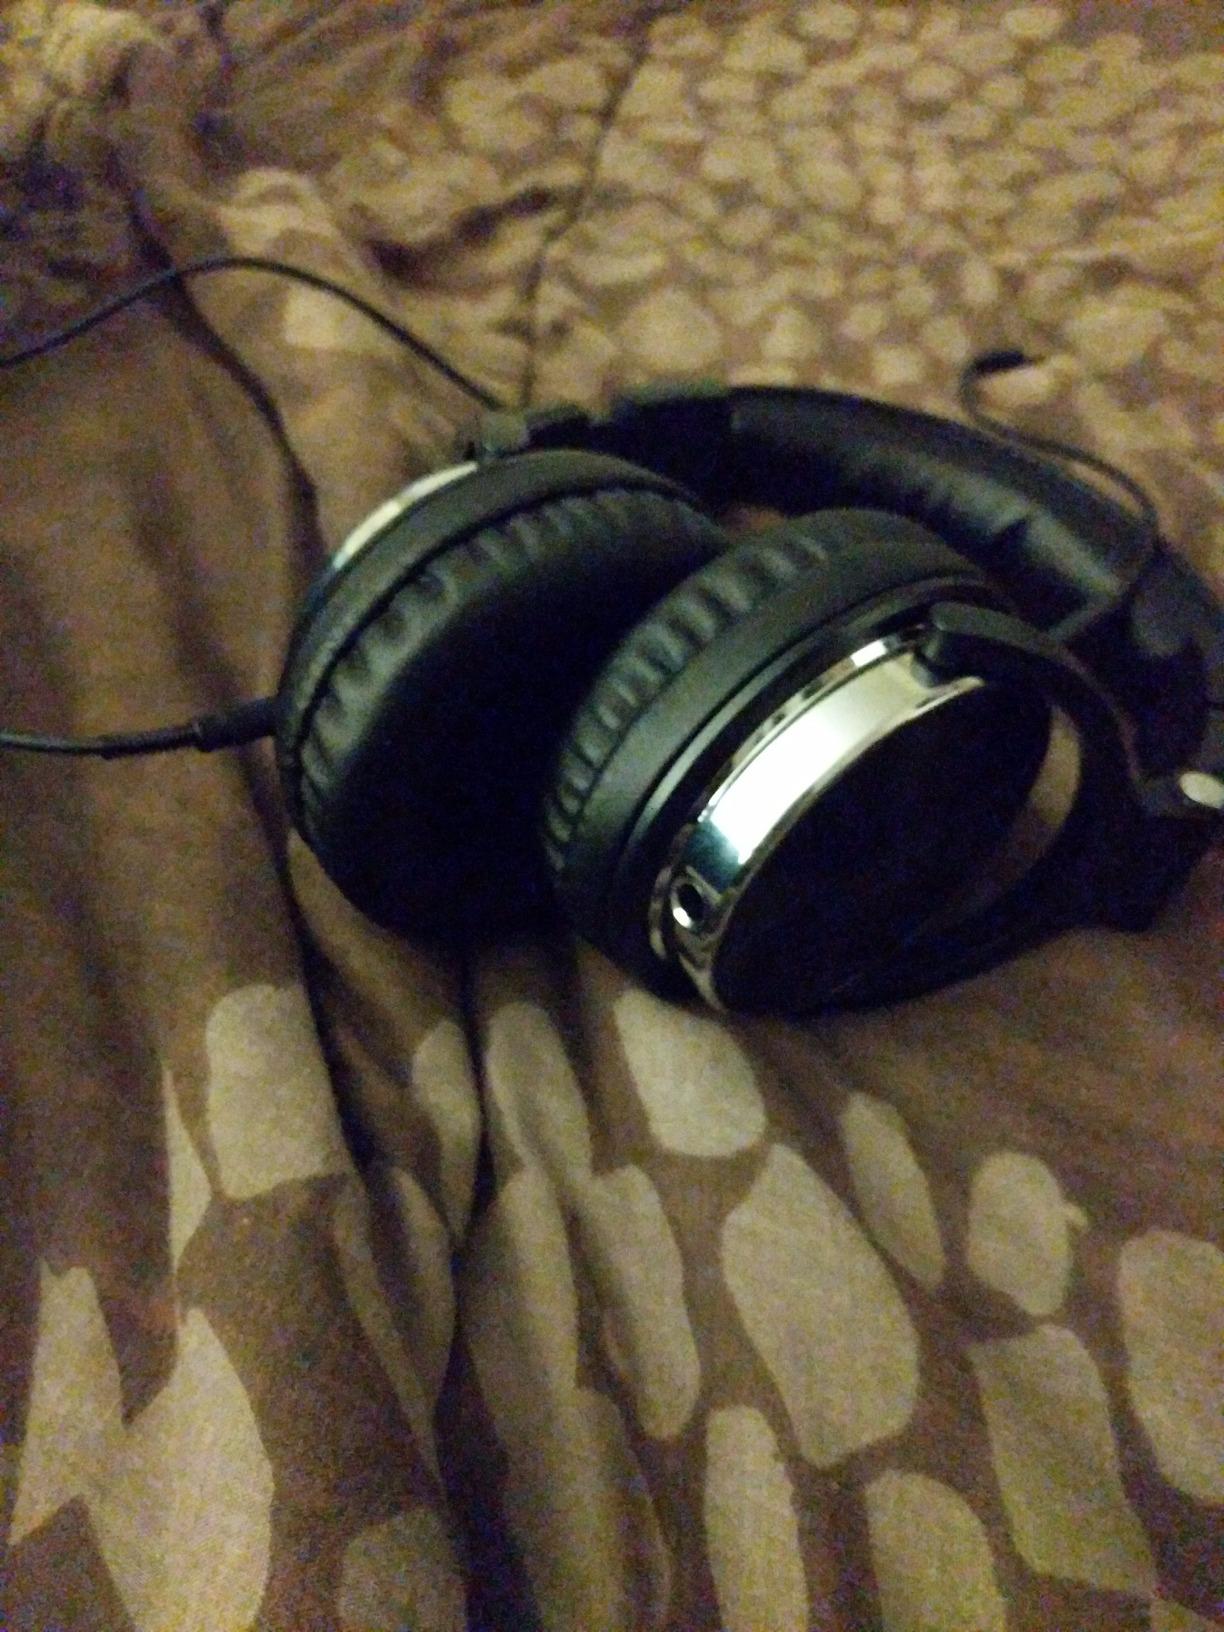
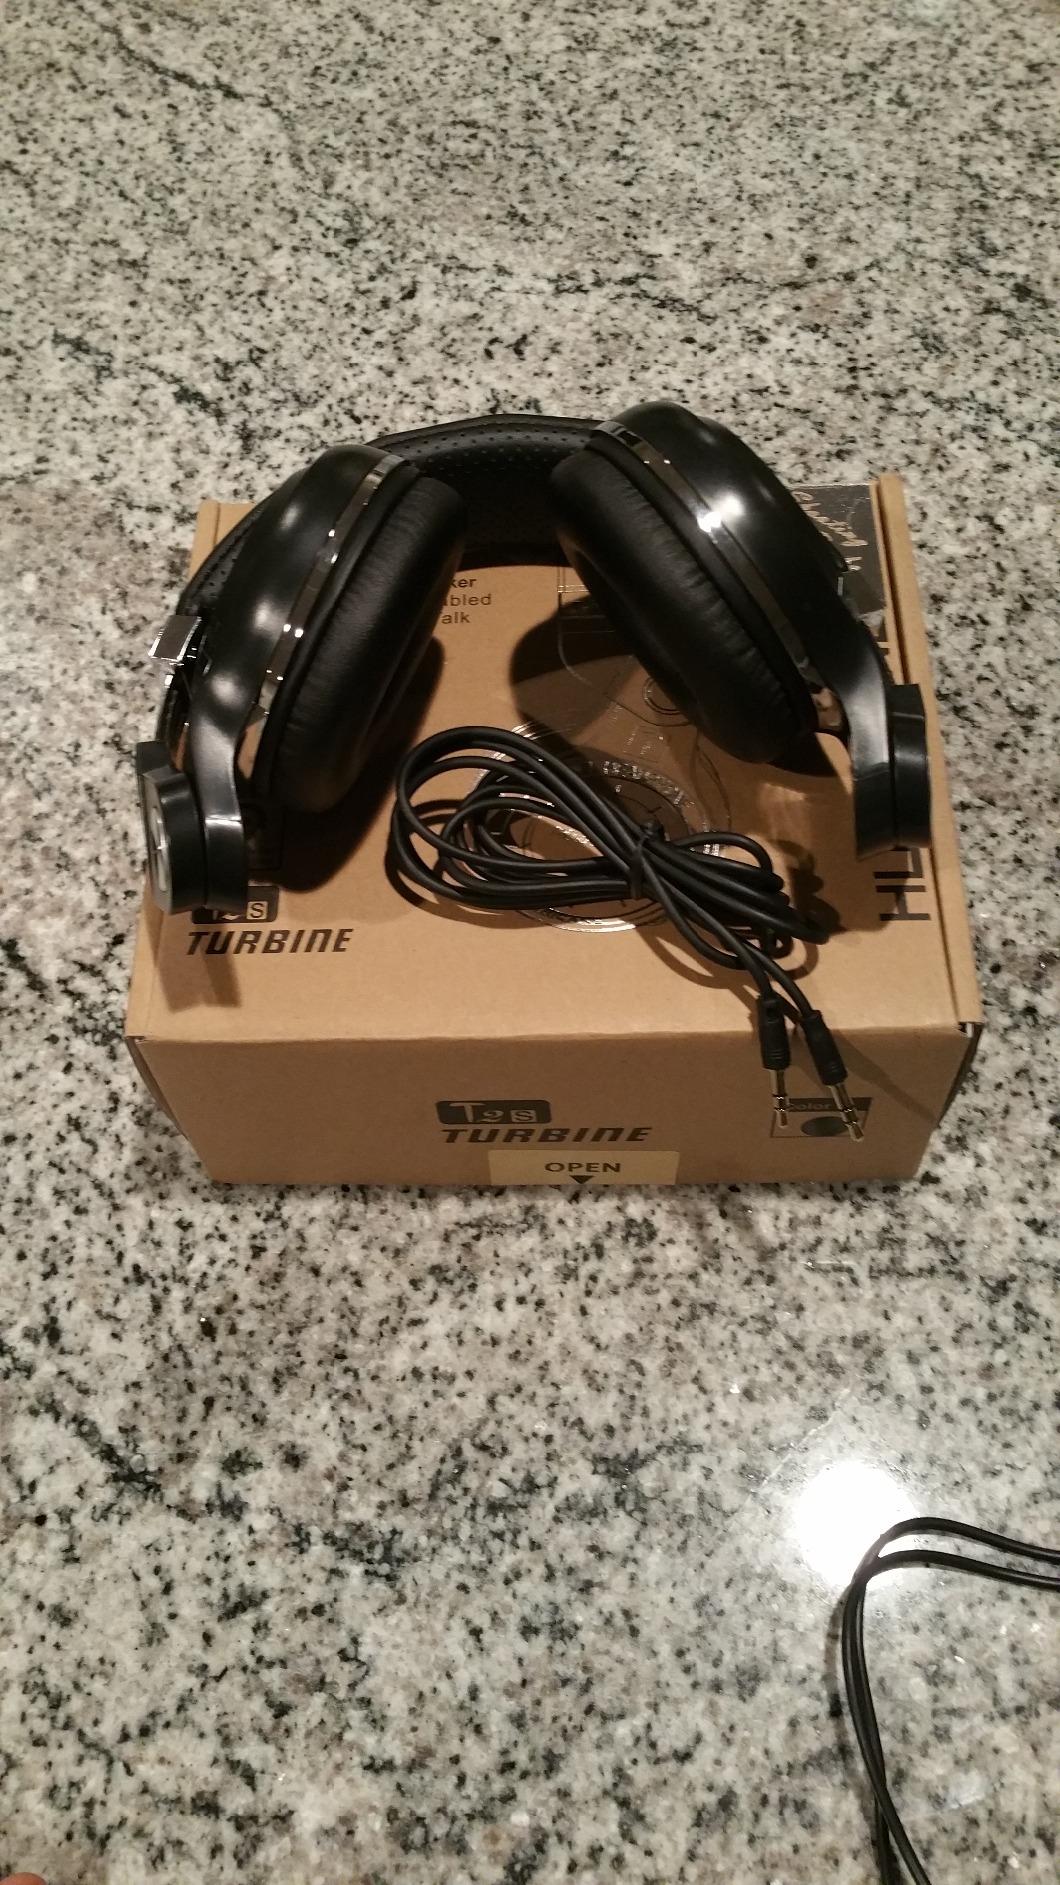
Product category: headphones
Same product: no